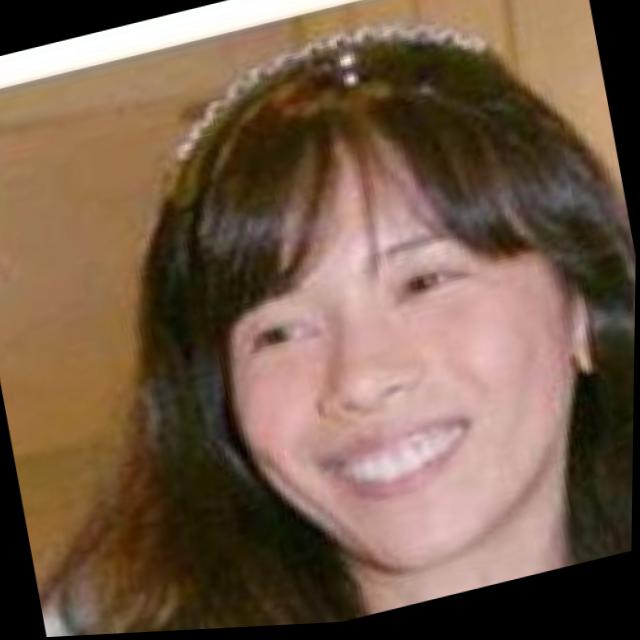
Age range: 21-44